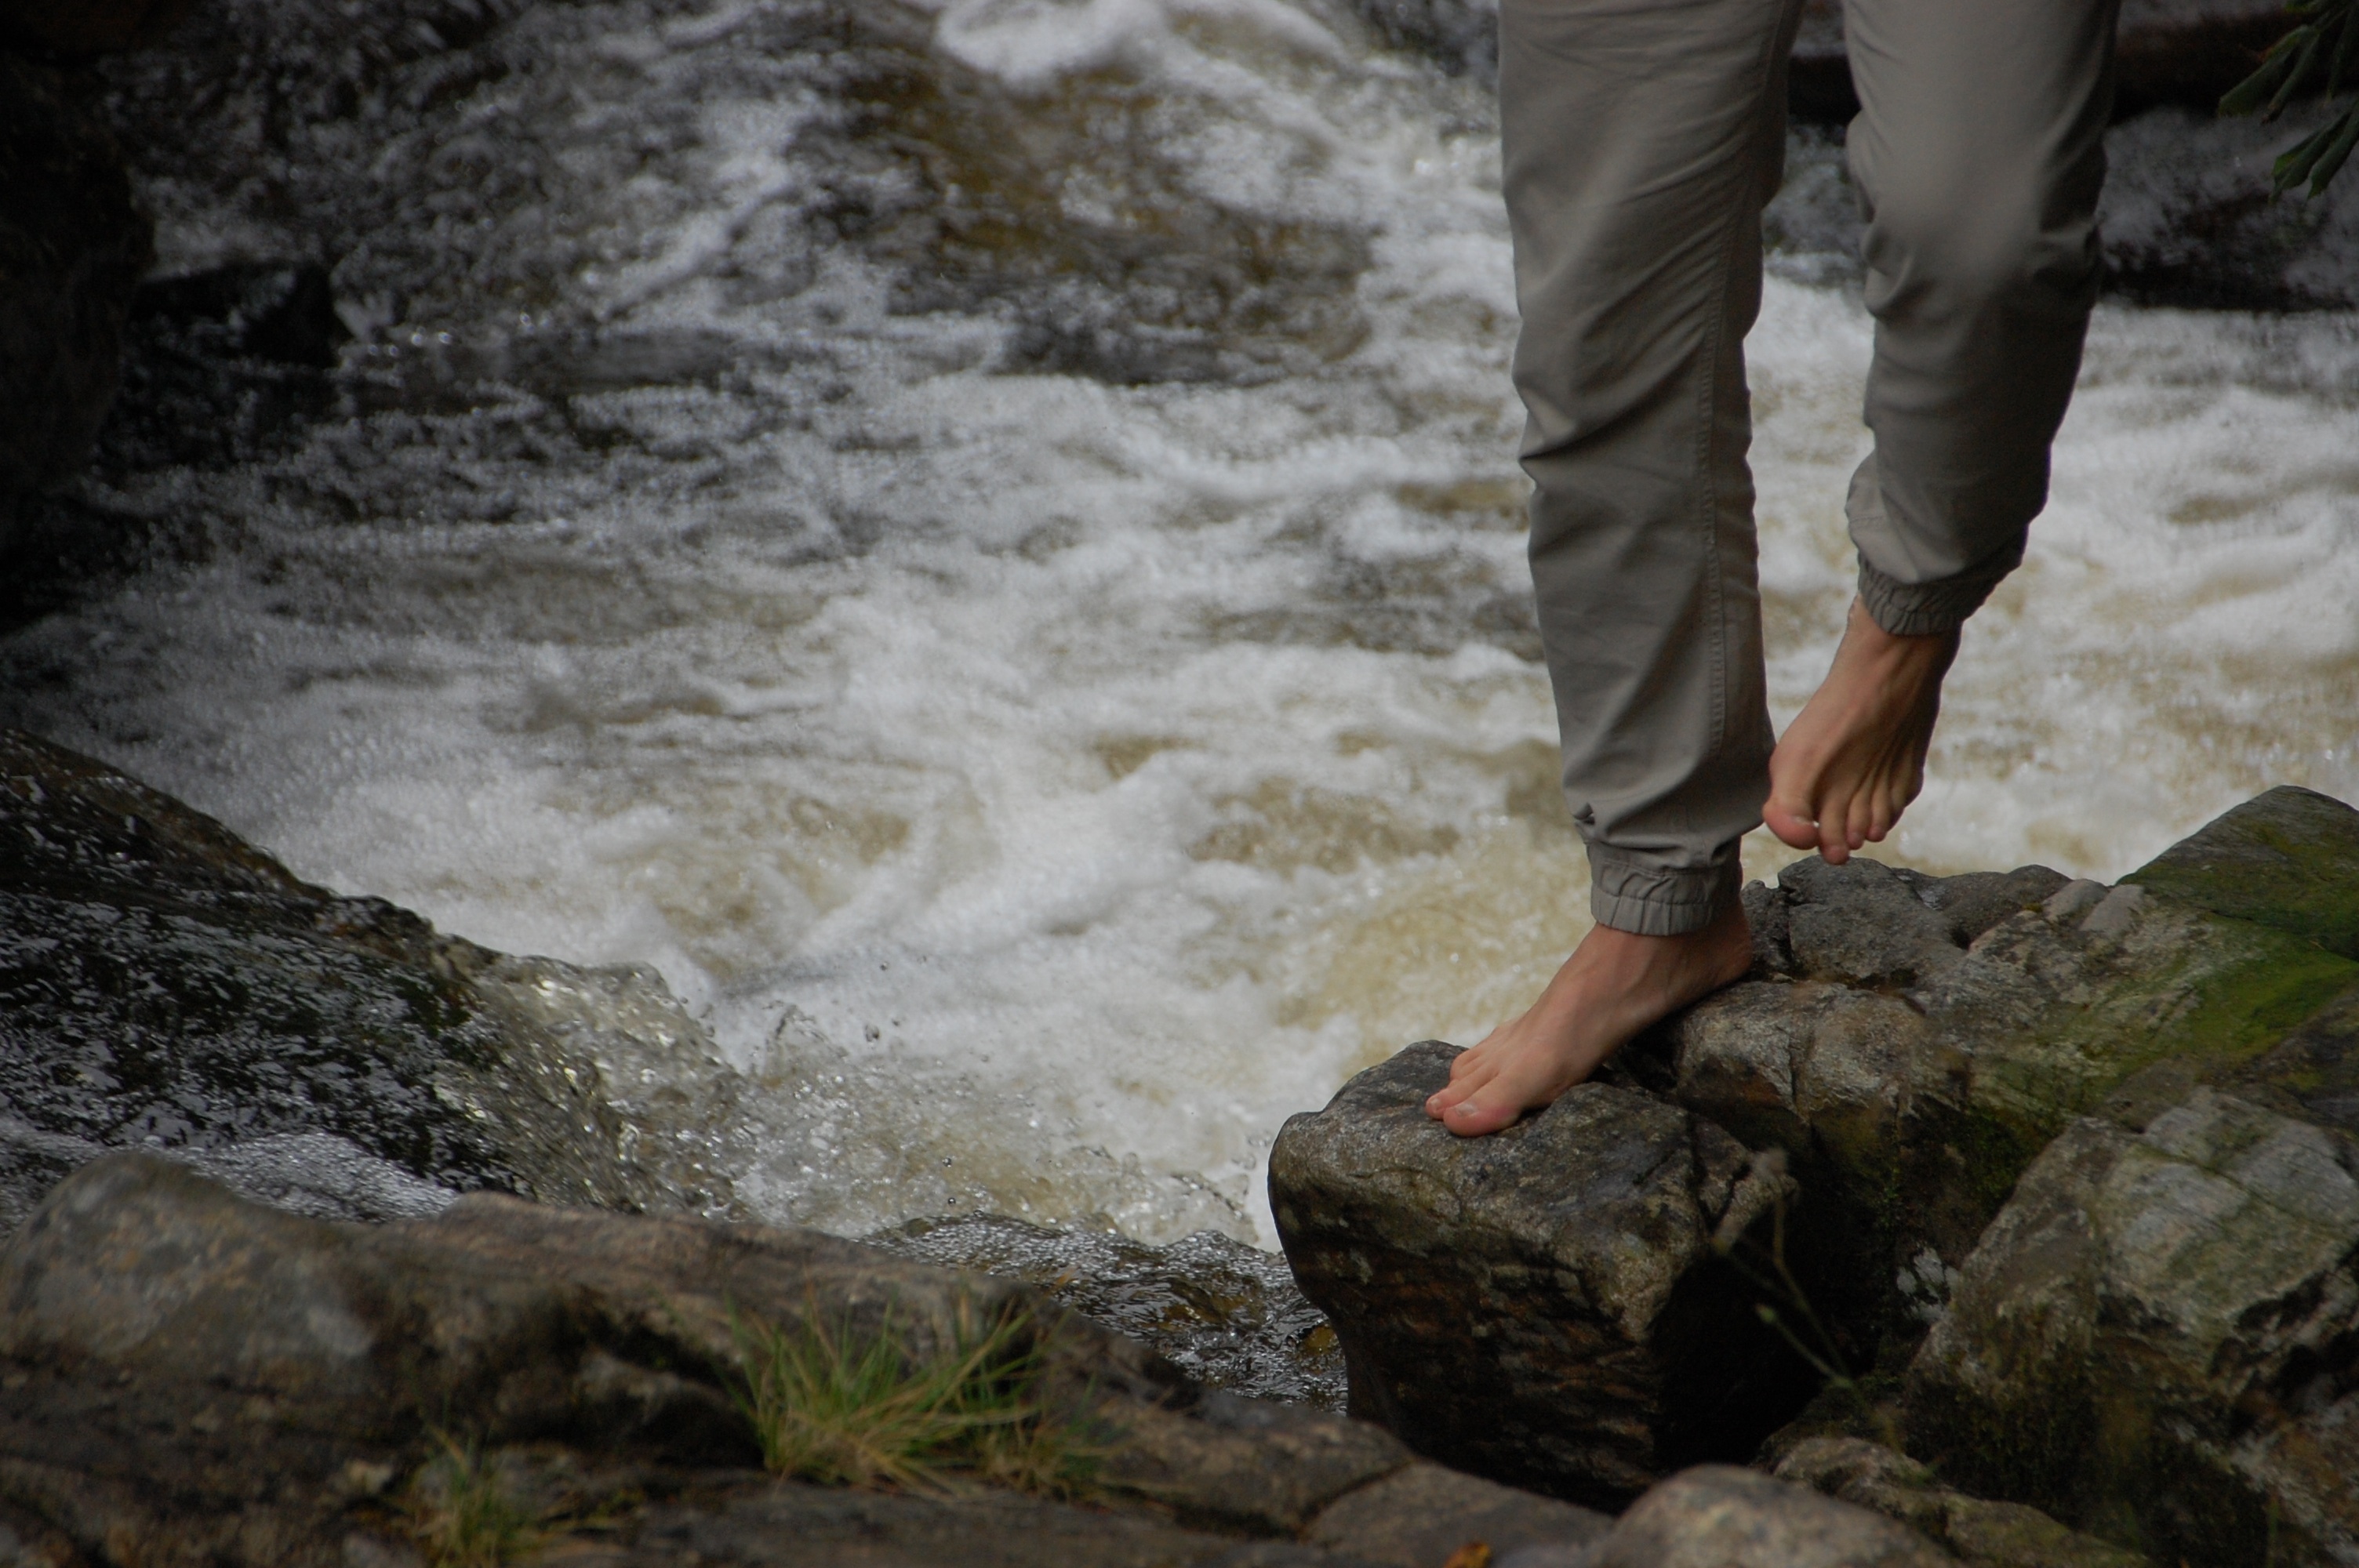
sea, water, rock, waterfall, walking, wave, adventure, river, stream, geology, water feature